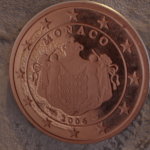
Coin value: 2cents
Country: mo
Edition: 2006